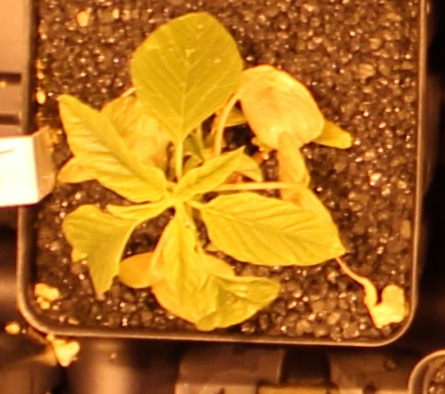
Label: Palmer Amaranth